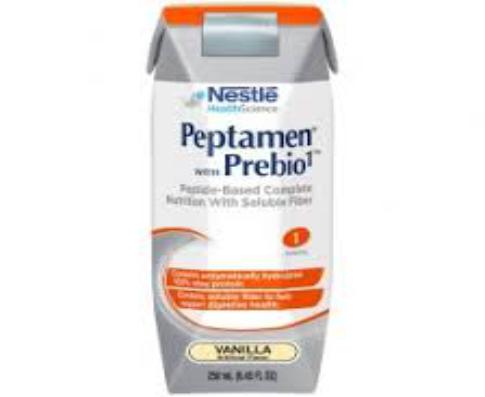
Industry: Food